Yellow Ukraine

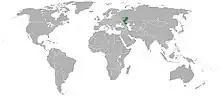
Yellow Ukraine on the world map.

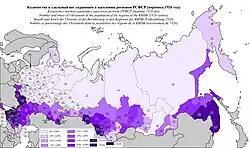
Number and share of Ukrainians in the population of the regions of the RSFSR (1926 census)

Yellow Ukraine, also known as Zhovty Klyn, is a historical territory with significant Ukrainian settlement in Volga Region.